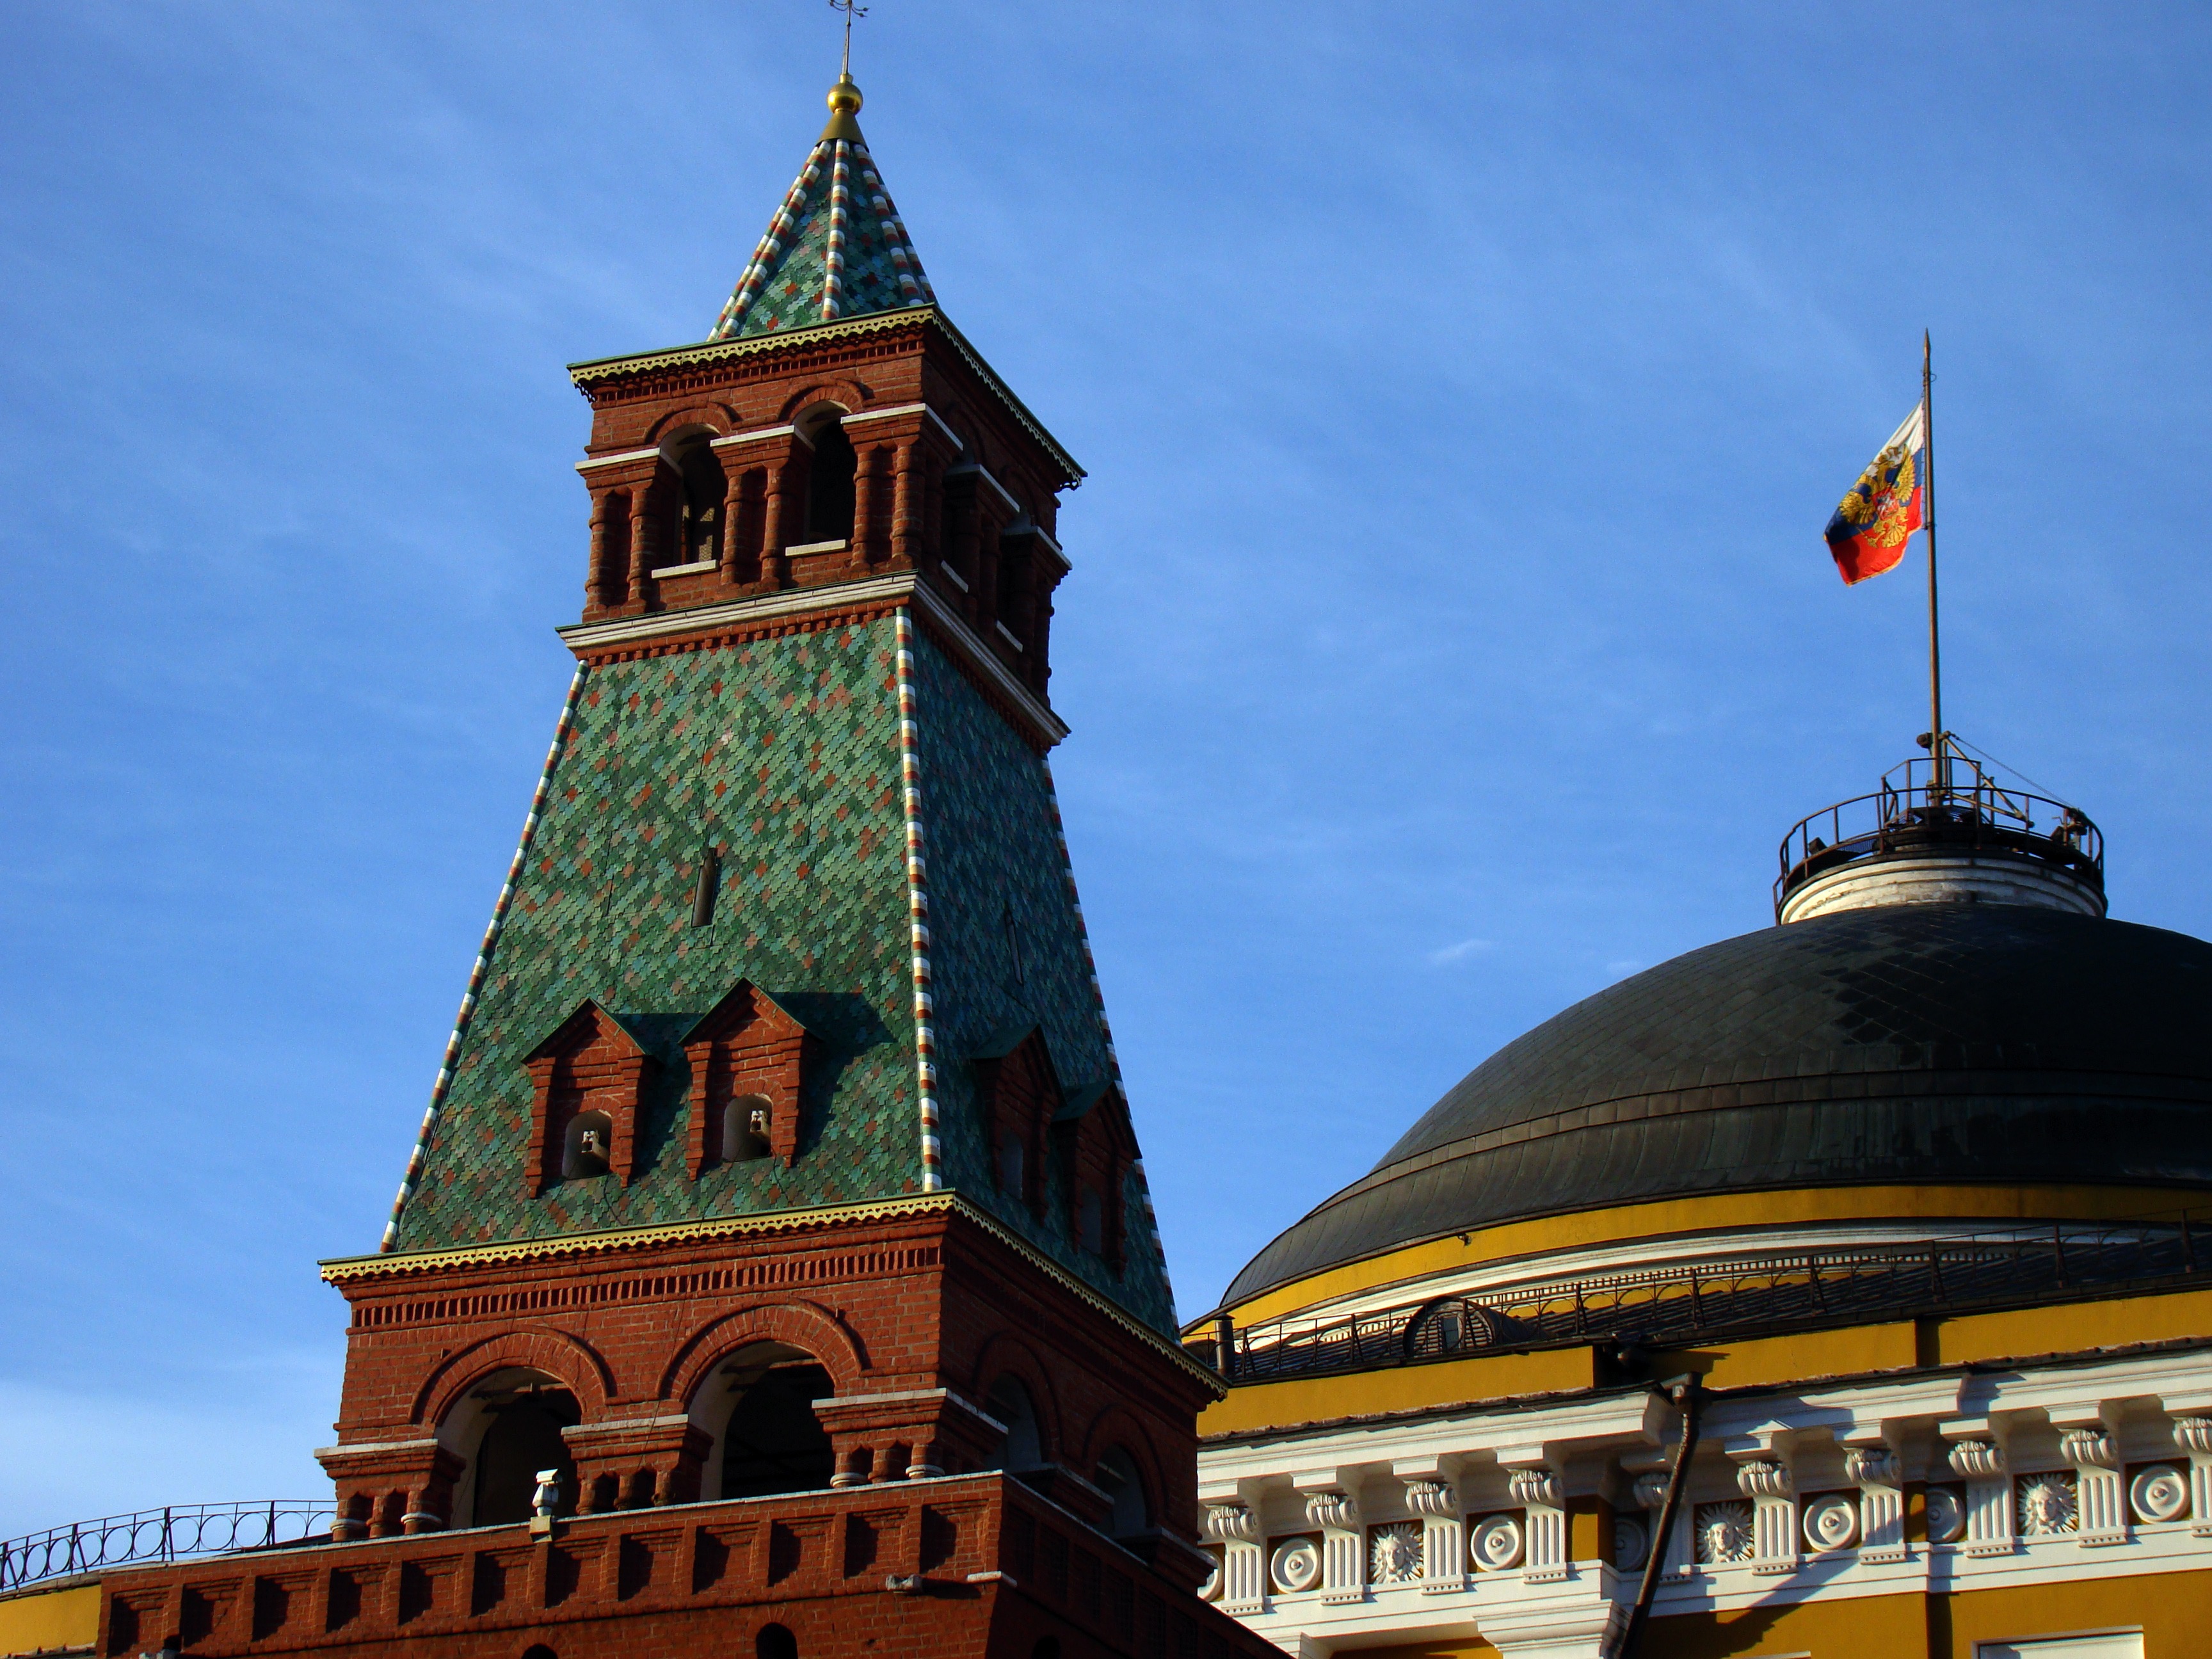
building, wall, tower, landmark, tourism, place of worship, clock tower, bell tower, steeple, moscow, dome, russia, the kremlin, kremlevskaya embankment, the annunciation tower, grand kremlin palace